Mary-Jane Rubenstein

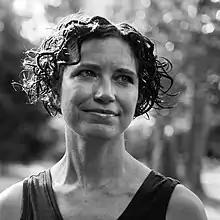

Mary-Jane Rubenstein is a scholar of religion, philosophy, science studies, and gender studies. At Wesleyan University, she is Dean of Social Sciences, Professor of Religion and Science and Technological Studies. She has also been an affiliated member of the departments of Philosophy, Environmental Studies and Feminist, Gender, and Sexuality Studies. From 2014 to 2019, she was co-chair of the Philosophy of Religion Unit of the American Academy of Religion. She is a Fellow of the International Society for Science and Religion. Her book, "Worlds without End: The Many Lives of the Multiverse", served the inspiration material for the Oscar-winning 2022 American film, Everything Everywhere All at Once.